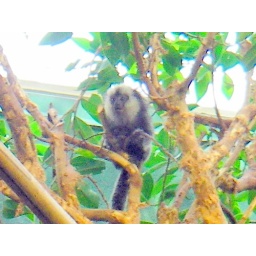
monkey in tree